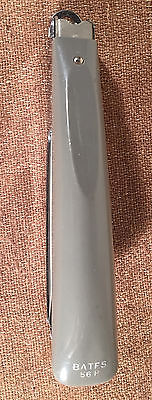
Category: stapler